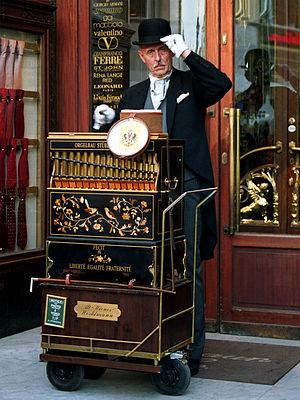
Joueur d'orgue de Barbarie à Vienne (Autriche).Italiano: Un organetto da barberia prodotto da Alt-Wiener Werklmann.Polski: Wiedeński kataryniarz.Русский: Шарманщик на улице Вены, Австрия.
L'orgue de Barbarie est un instrument de musique mécanique à vent classé dans les orgues. Il fait partie des « automatophones », terme qui englobe tous les instruments destinés à produire de la musique par des procédés mécaniques.
On appelle instruments de musique mécanique les appareils qui sont capables de jouer une musique de manière autonome, ou simplement assistée.